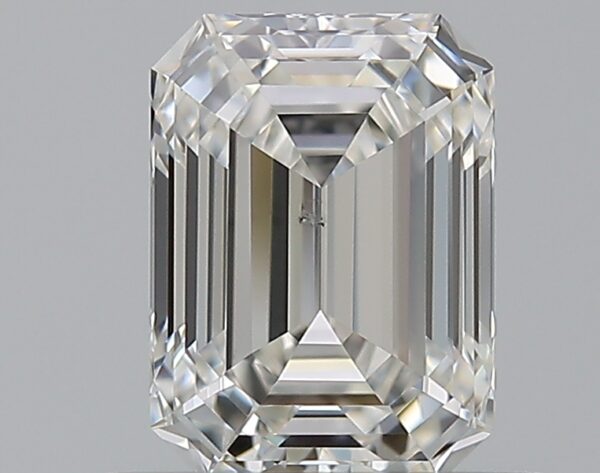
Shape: emerald
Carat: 0.72
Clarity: VS2
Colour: G
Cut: EX
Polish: EX
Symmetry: VG
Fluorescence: N
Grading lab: GIA
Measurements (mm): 5.87 x 4.32 x 2.96